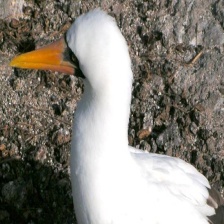
Species: MASKED BOOBY
Scientific name: SULA DACTYLATRA